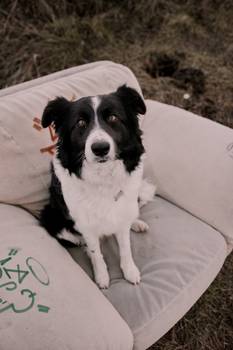
Label: No Watermark